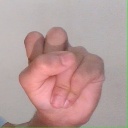
अक्षर: स